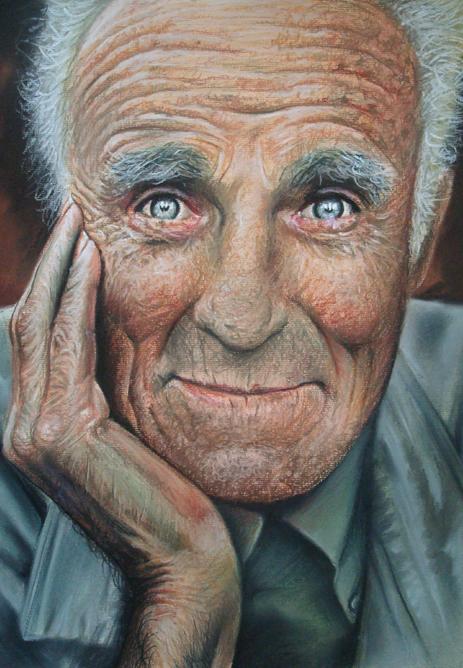
Portrait style: Real Portrait